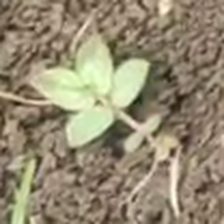
Weed species: Choti_dudhi_(Euphorbia_hirta)